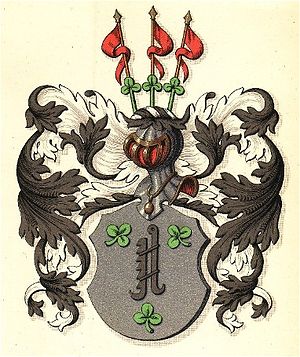
Knuth
Slægten Knuths våben tegnet af Anders Thiset.
Slægten Knuth er en mecklenburgsk uradelsslægt, der kom til Danmark i 1600-tallet med de to brødre Adam Levin von Knuth og Eggert Christopher von Knuth.